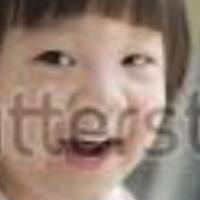
Age group: age 01-10